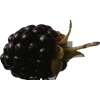
Label: blackberry